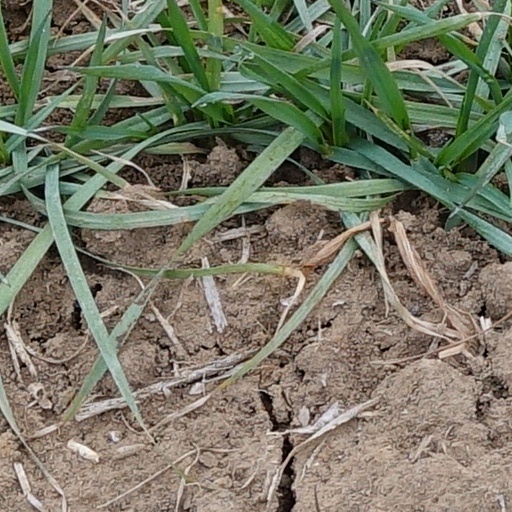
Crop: wheat